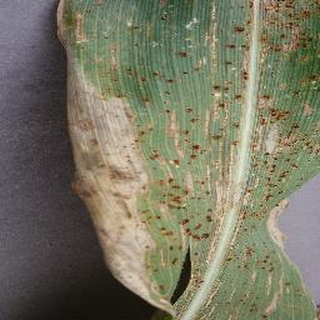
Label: corn_northern_leaf_blight